Marine Corps Detachment, Fort Leonard Wood

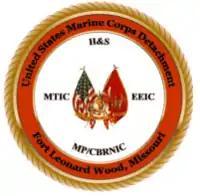
MCD logo

The Marine Corps Detachment at Fort Leonard Wood, Missouri hosts the largest United States Marine Corps detachment outside a Marine Corps base. With over 1200 students and support personnel, Ft Leonard Wood hosts Marines training at the Motor Transport Instruction School, Military Police Instruction School, Chemical Biological Radiological and Nuclear Defense School and the Engineer Equipment Instruction School.